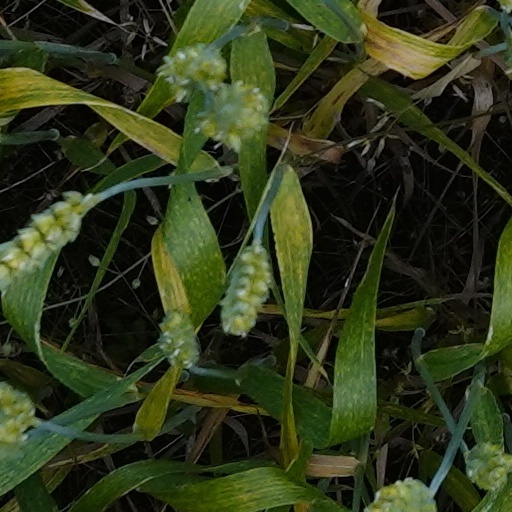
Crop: wheat